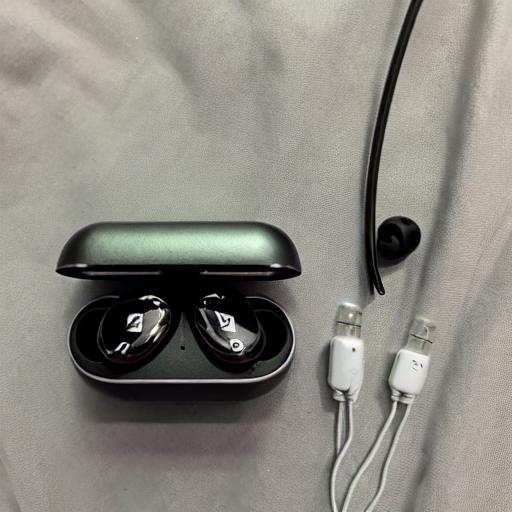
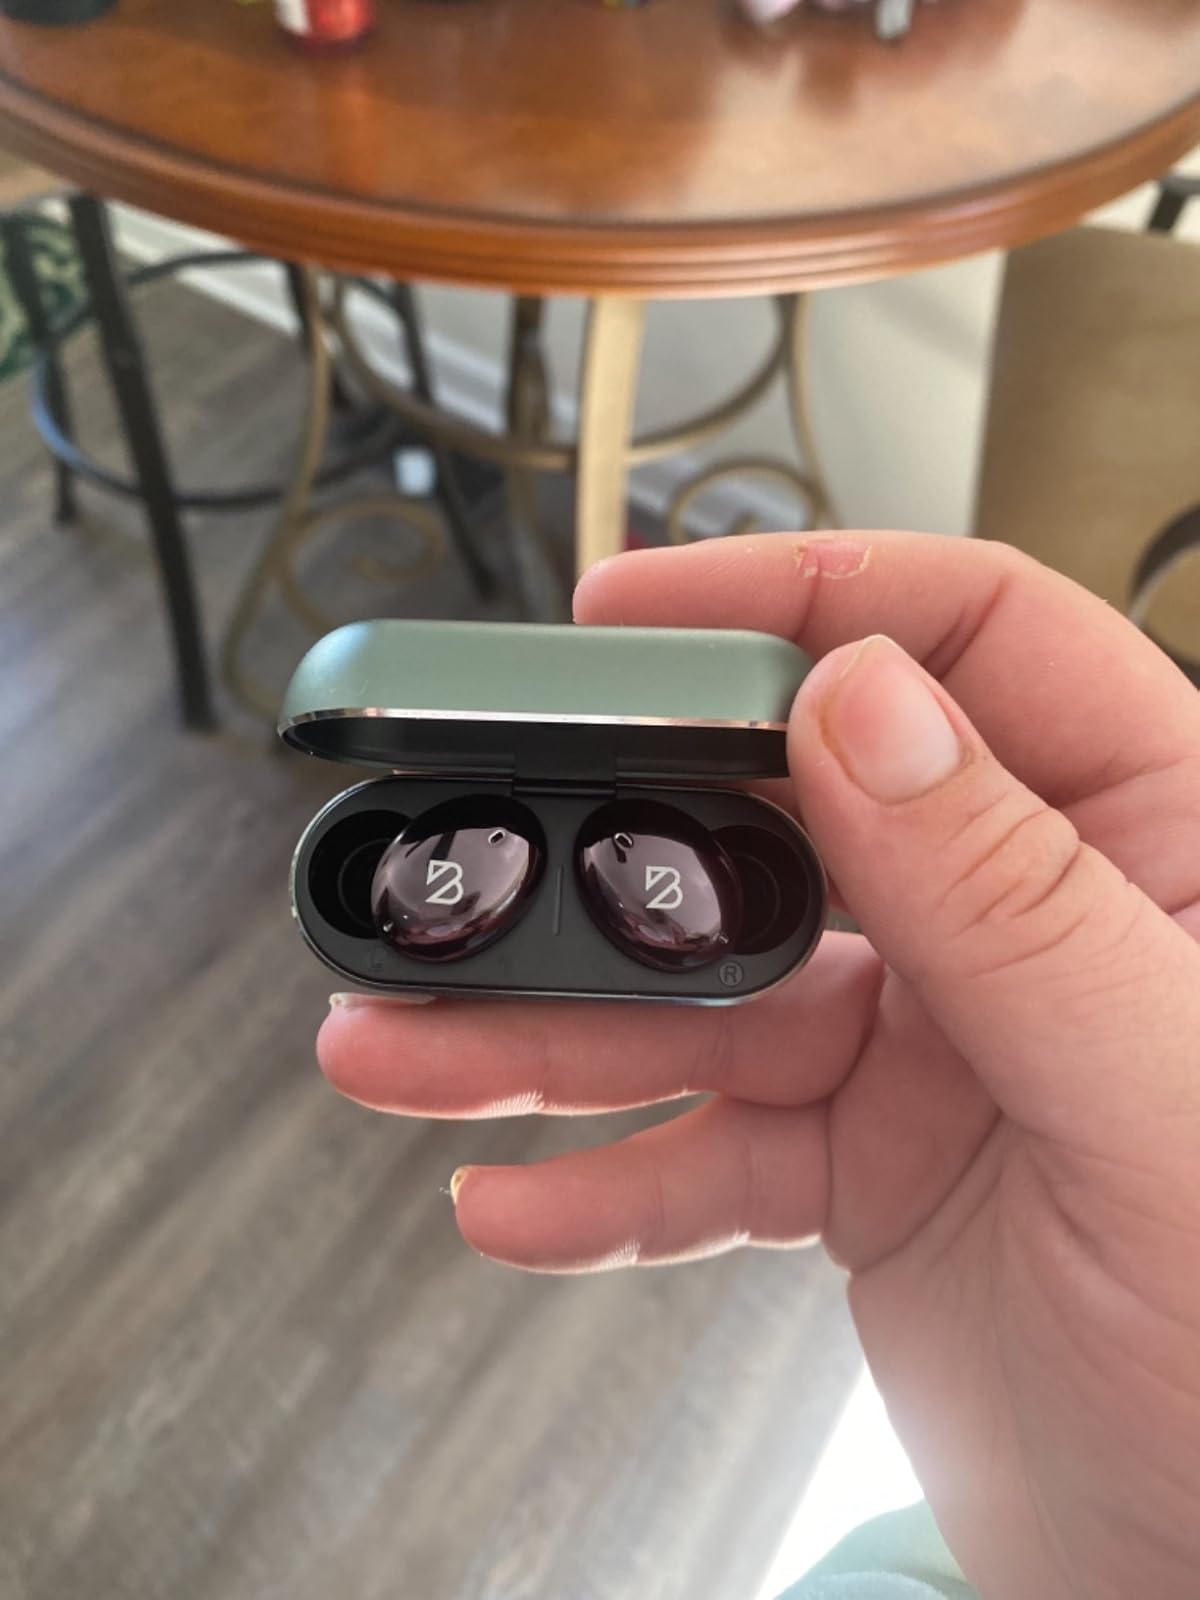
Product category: earbuds
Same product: no